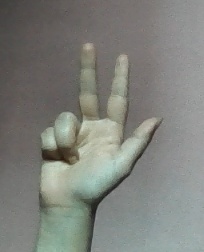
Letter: al